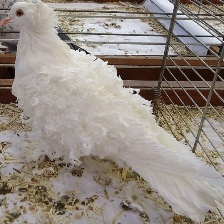
Species: FRILL BACK PIGEON
Scientific name: COLUMBA LIVIA DOMESTICA